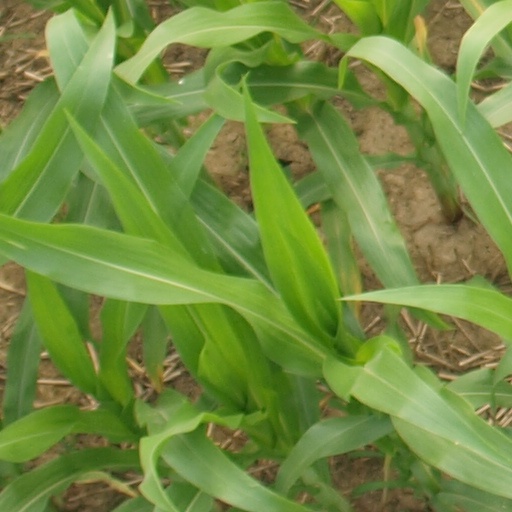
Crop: maize; corn